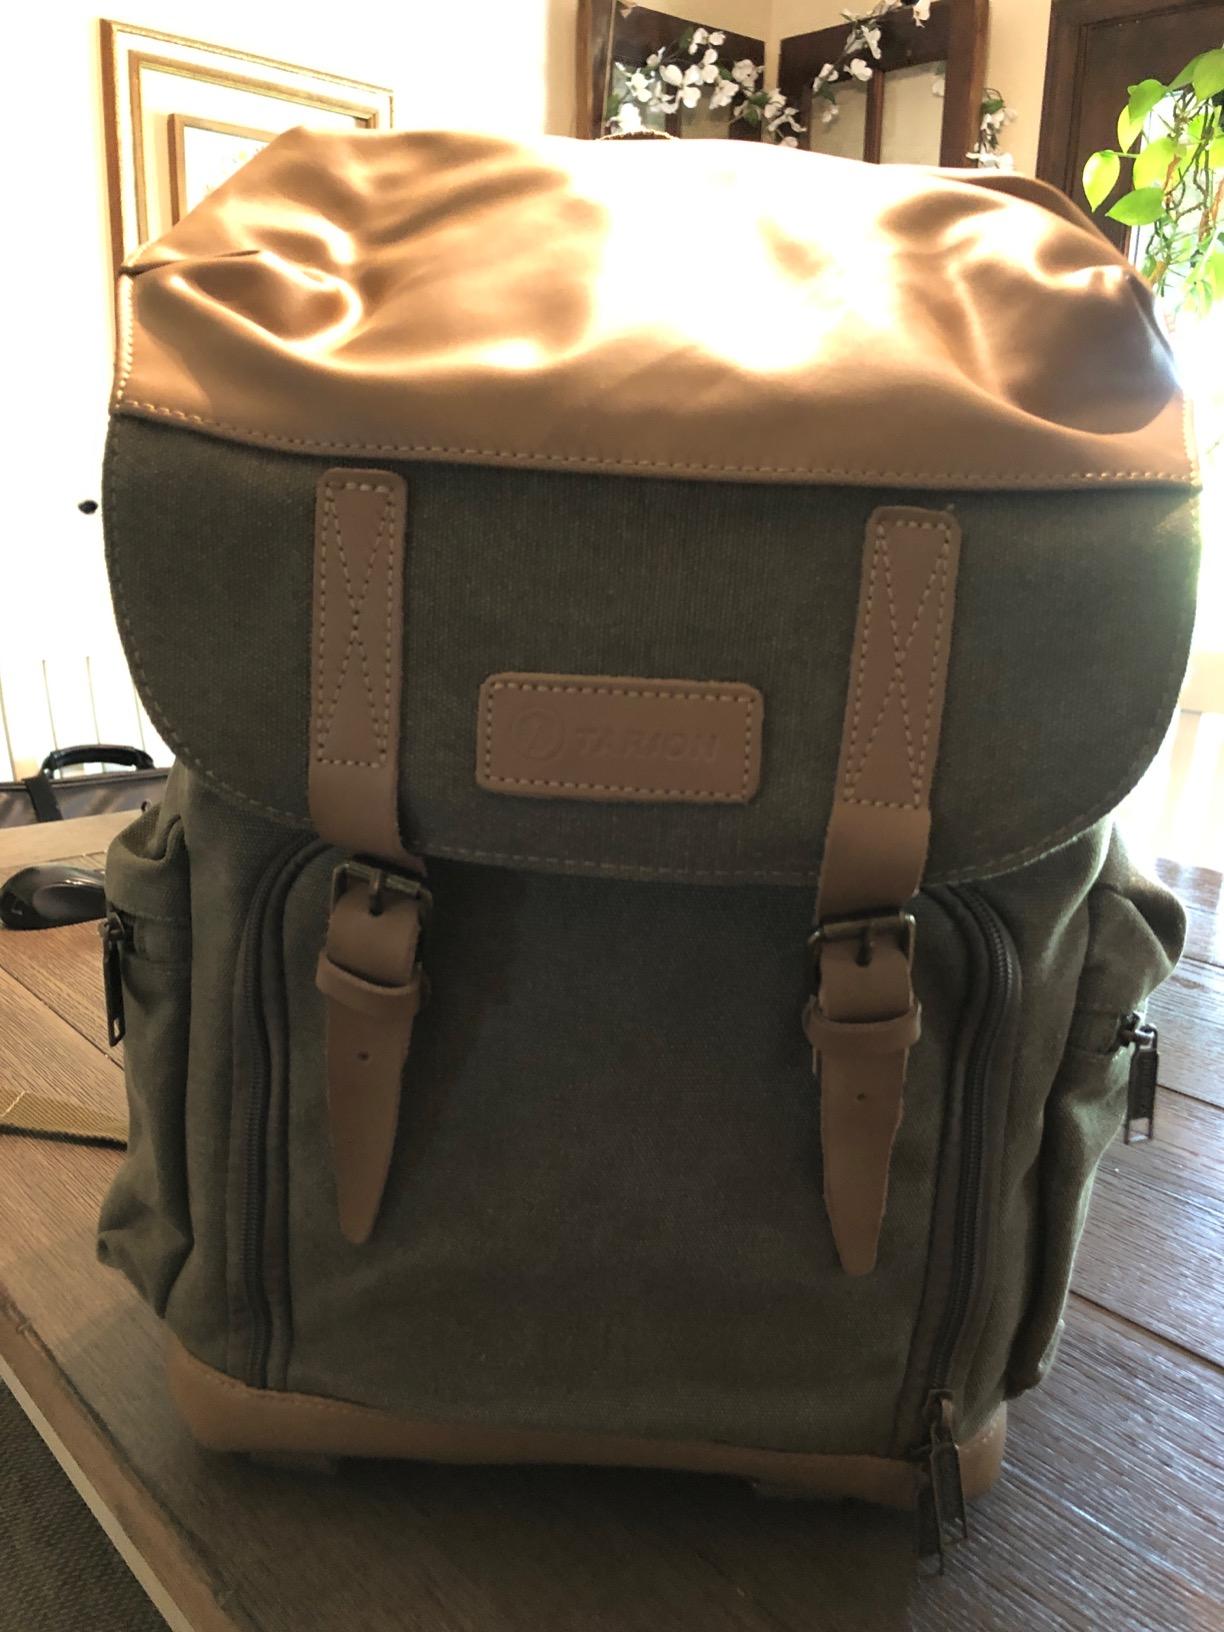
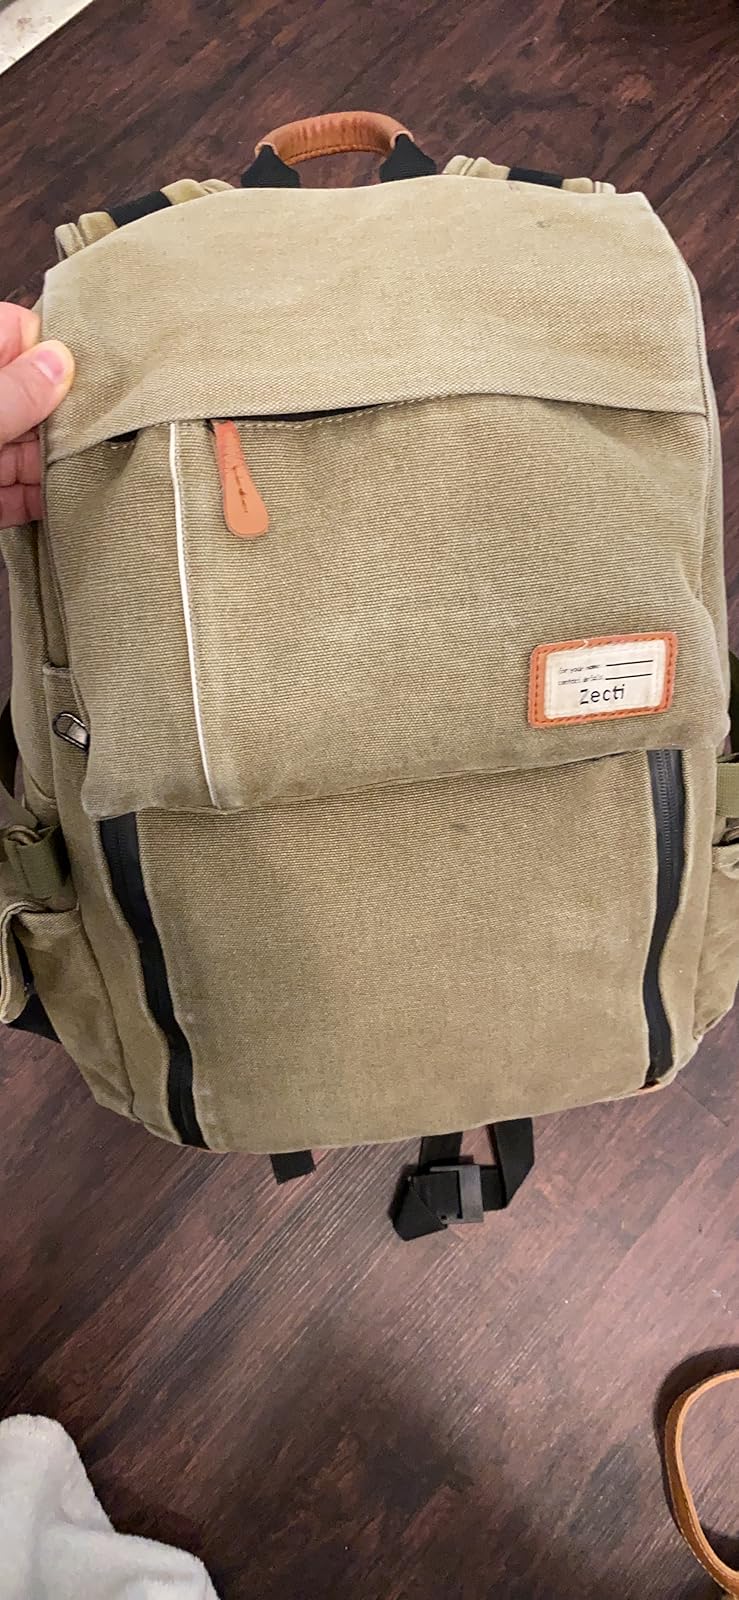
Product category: bag
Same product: no